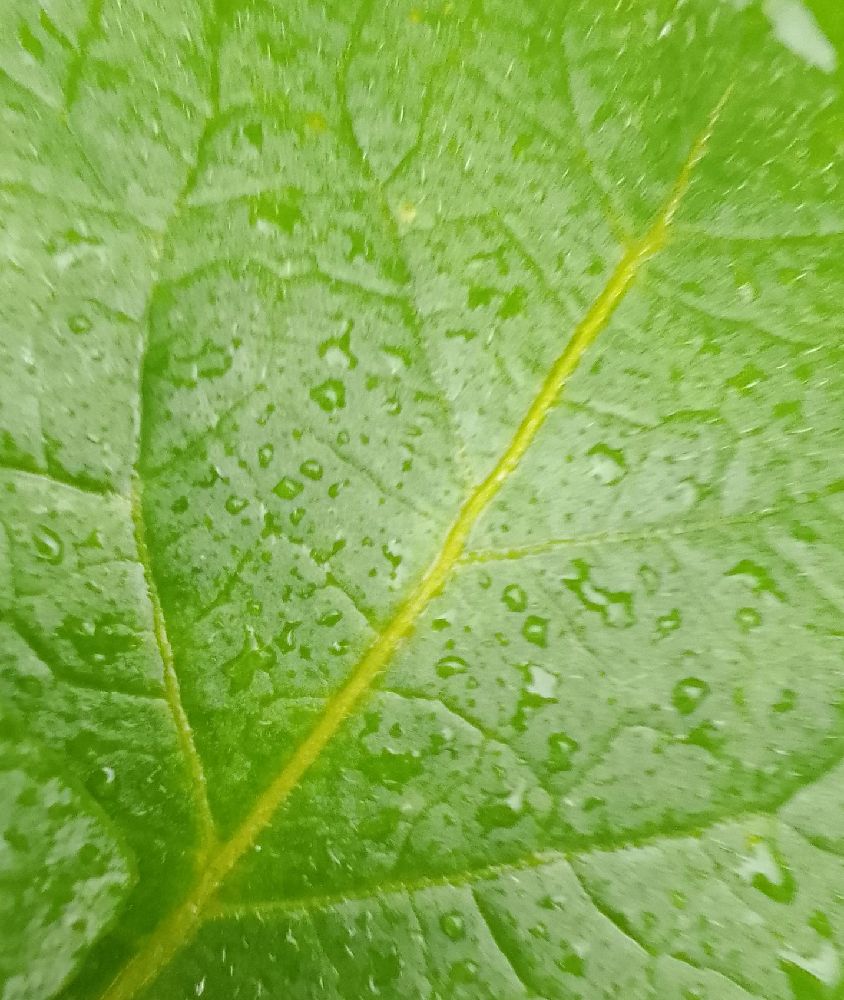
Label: Healthy